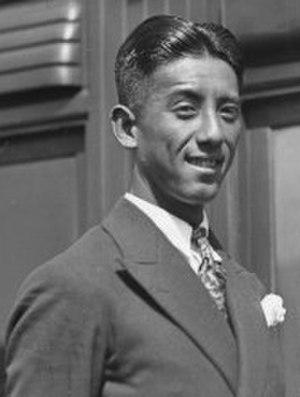
Ryosuke Nunoi, né le 18 janvier 1909 à Kōbe, Préfecture de Hyōgo - décédé le 21 juillet 1945 en Birmanie est un ancien joueur de tennis japonais. Il étudia a l'Université de Kōbe. Il atteignit la finale du double messieurs du Tournoi de Wimbledon en 194